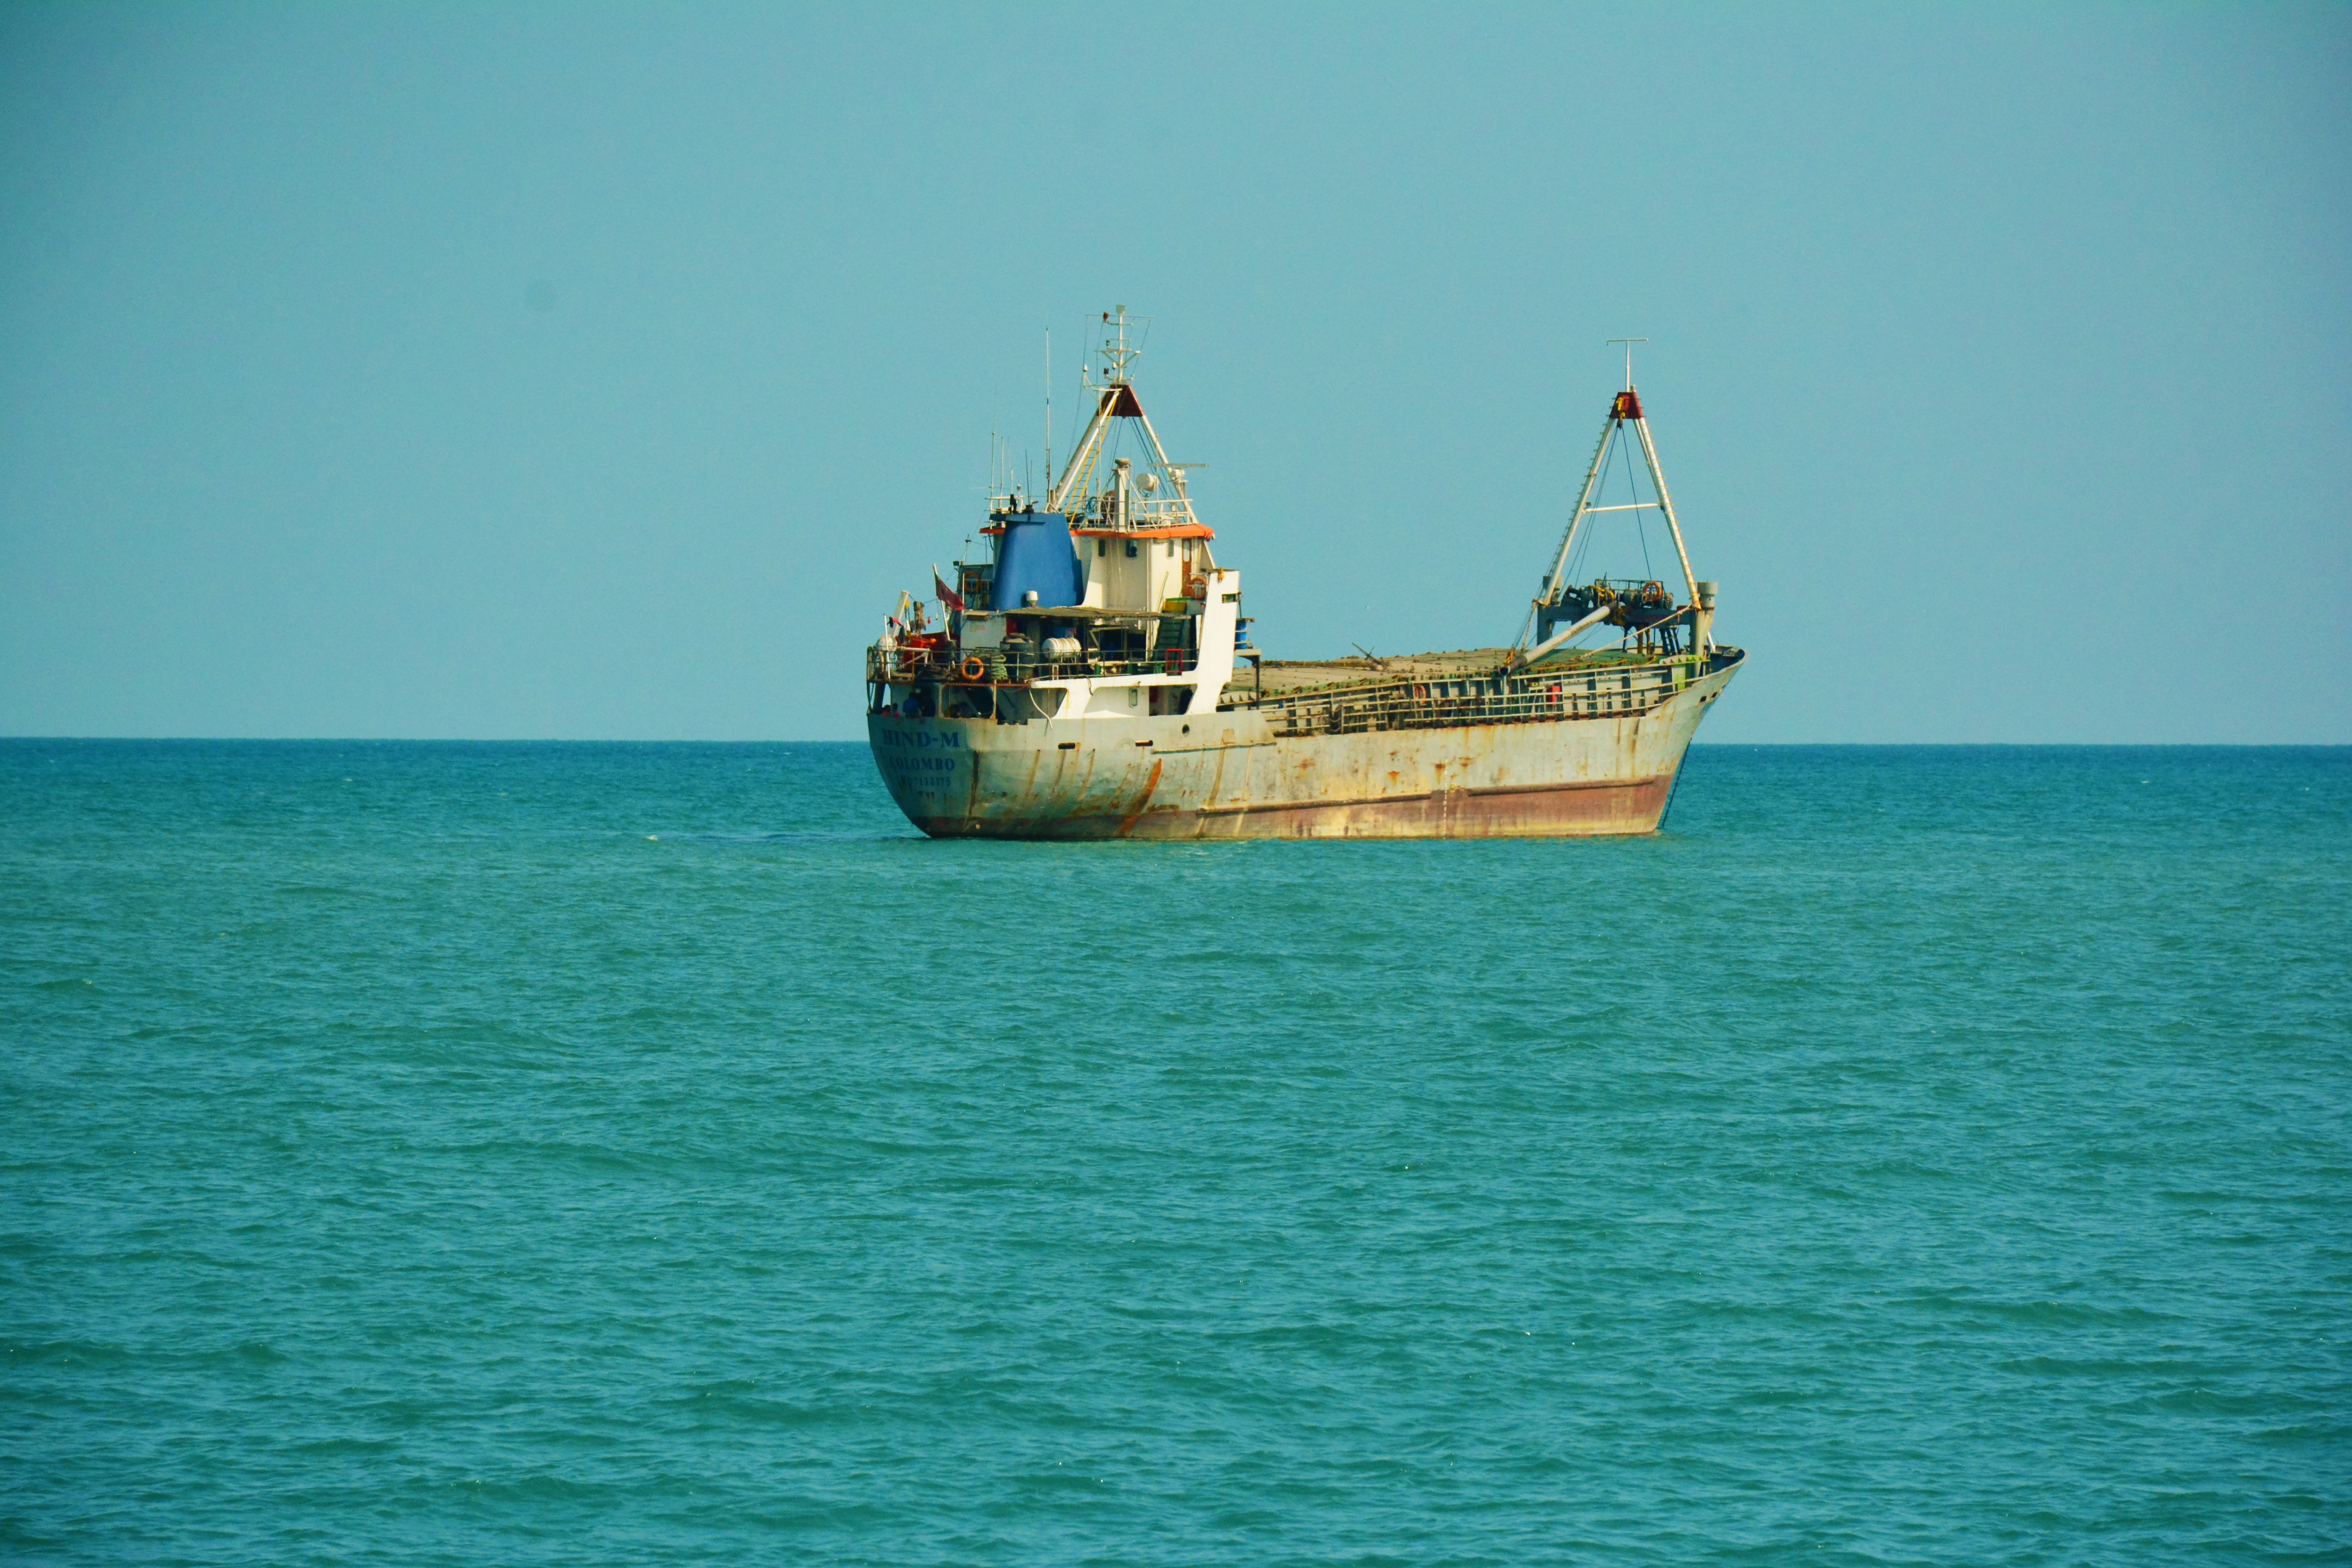
sea, coast, ocean, boat, ship, vehicle, bay, caribbean, watercraft, cruise ship, fishing vessel, passenger ship, freight transport